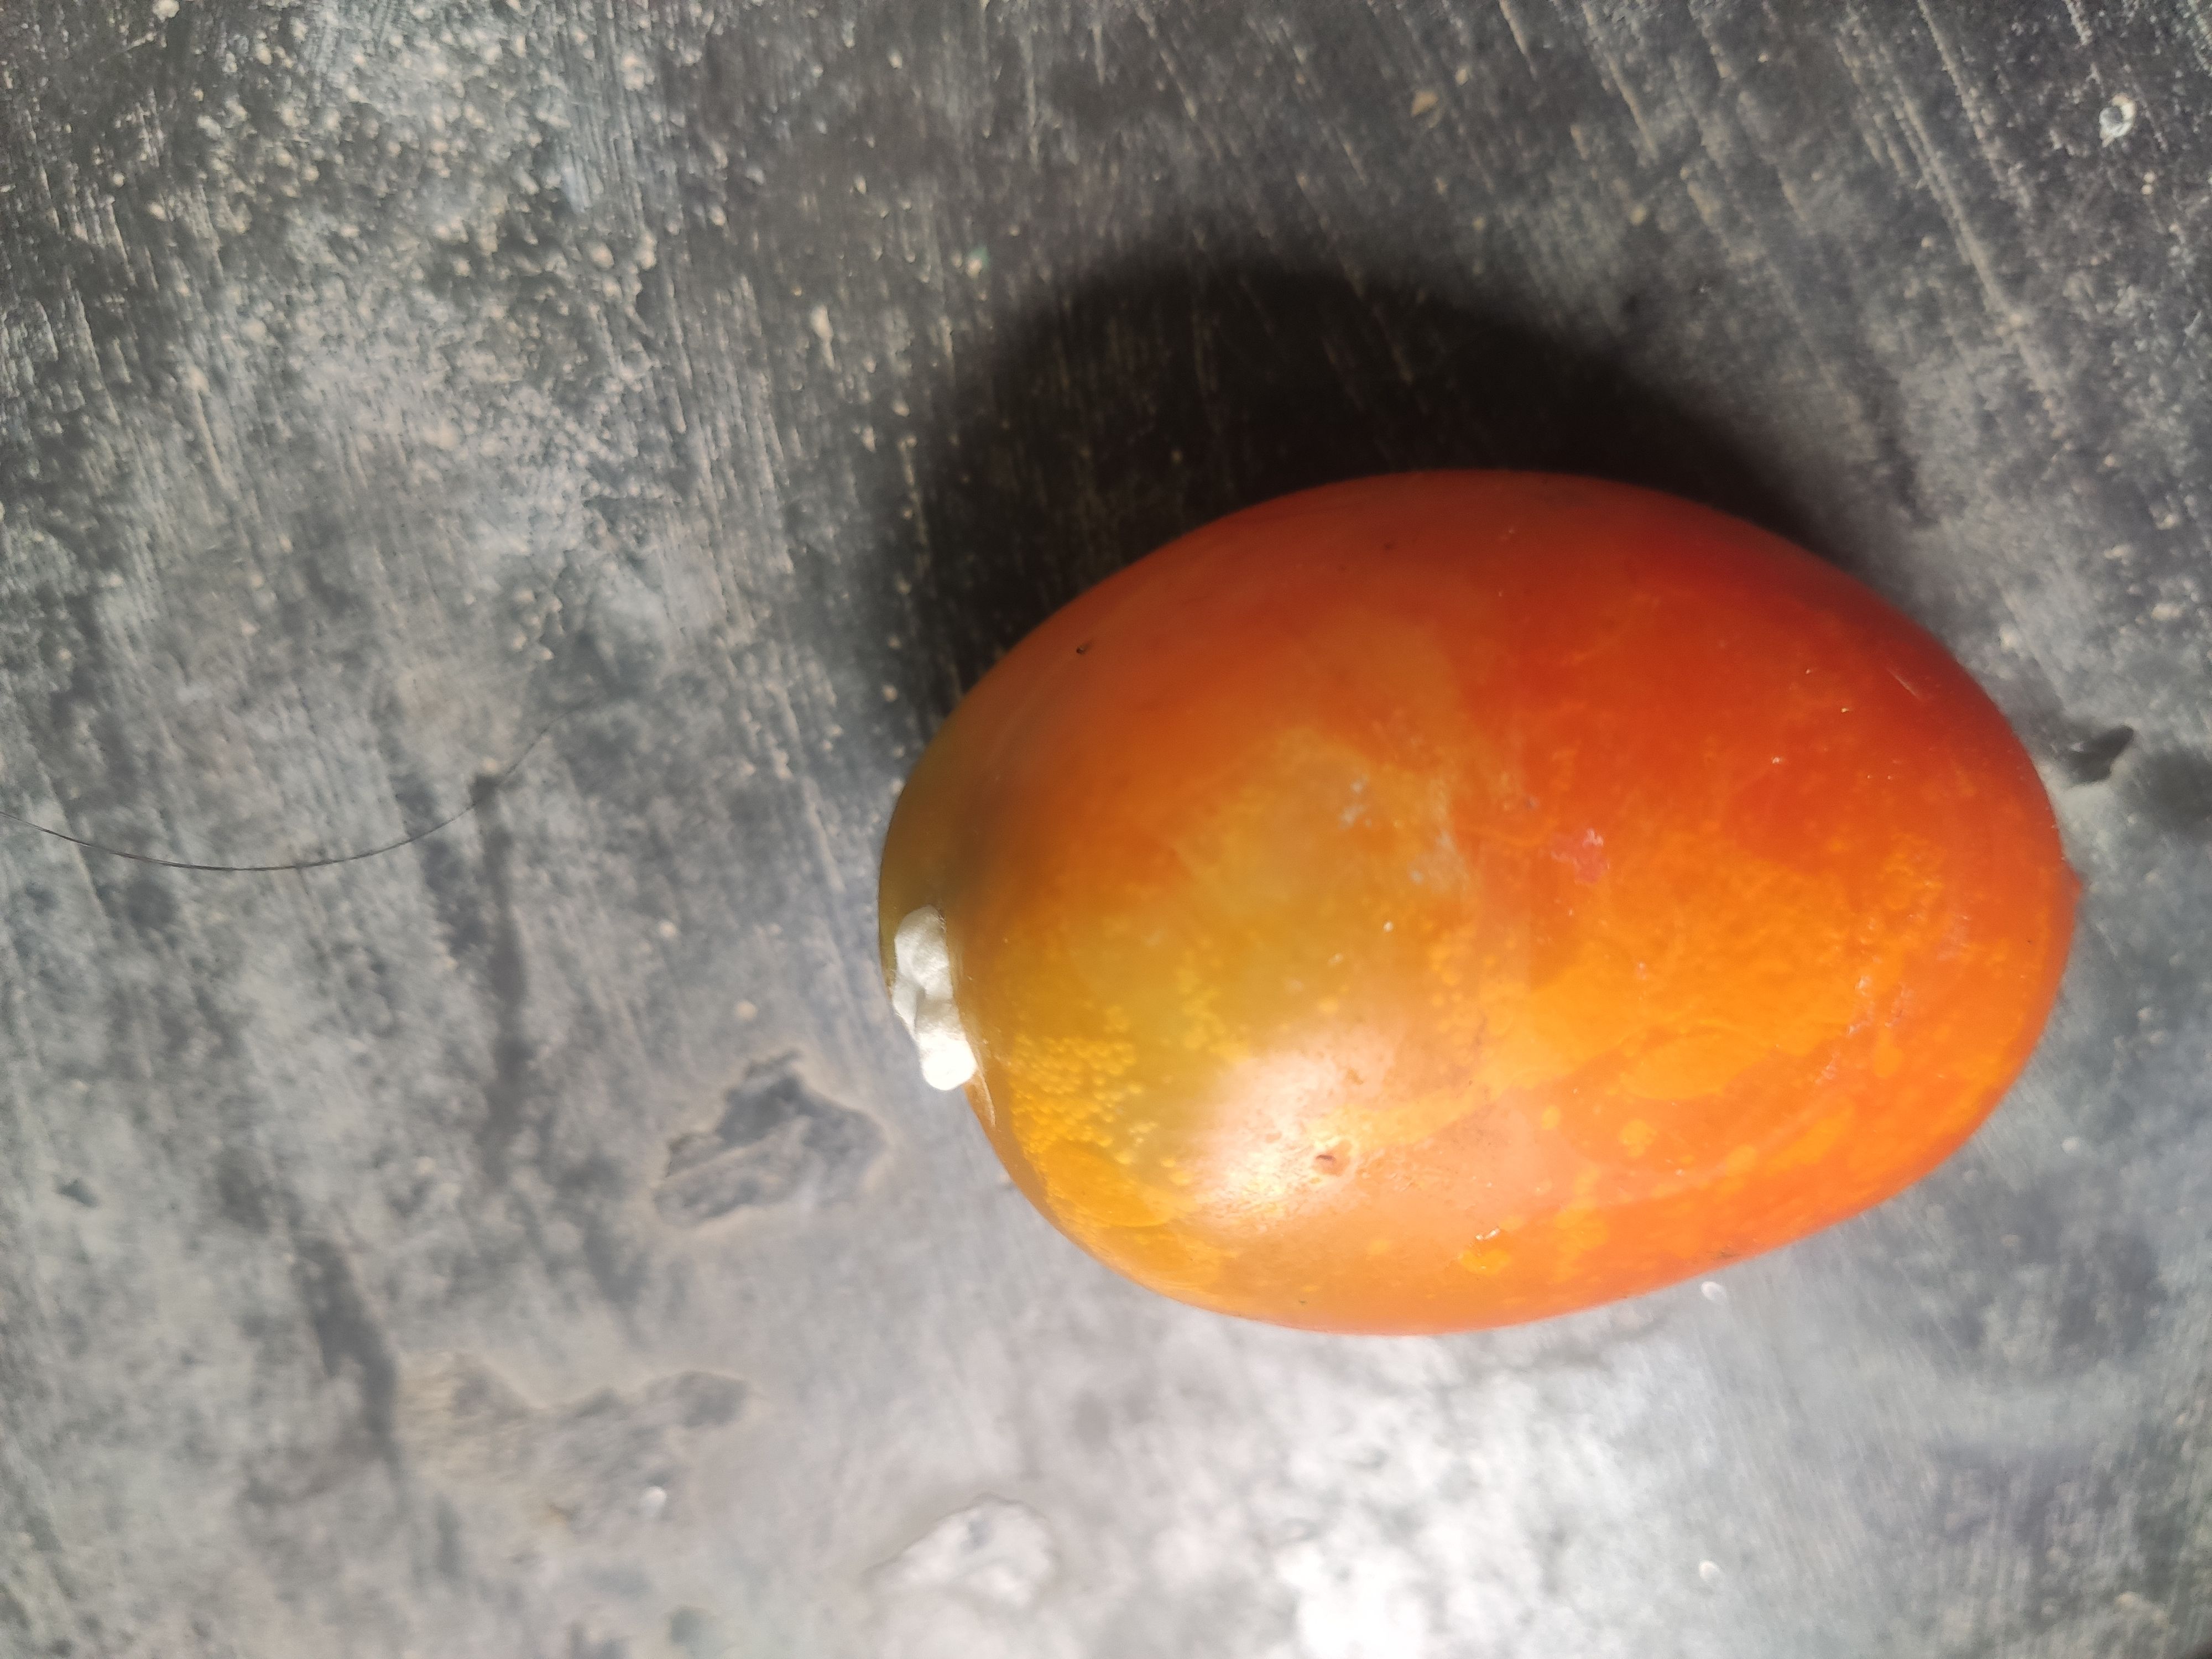
Fruit: tomatoes
Grade: 3rd-grade